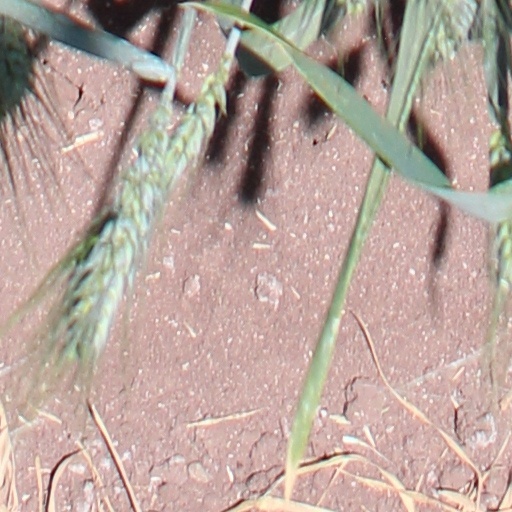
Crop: wheat